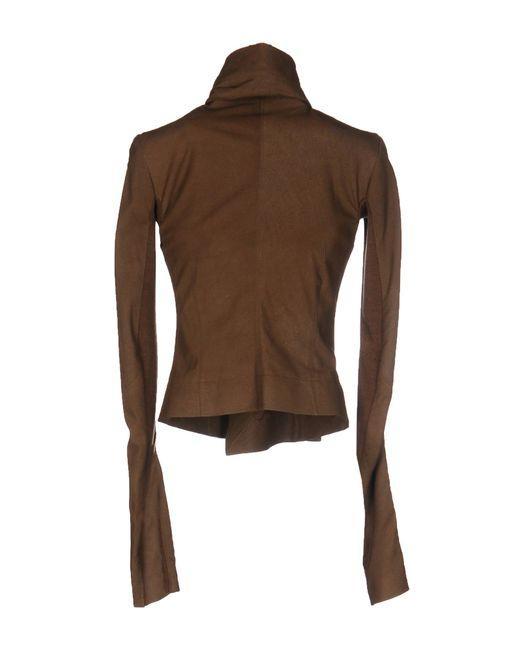
Schokoladenbraunes Langarmshirt mit Rollkragen aus Baumwolle